The Shakespeare Project

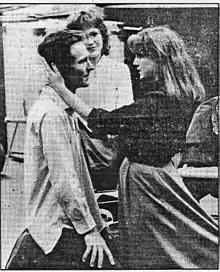
Riverside Shakespeare Company presents The Shakespeare Project with Christopher Ravenscroft, 1983.

To this, John Kane, who created the role of Puck in Peter Brook's seminal production of "A Midsummer Night's Dream", added: